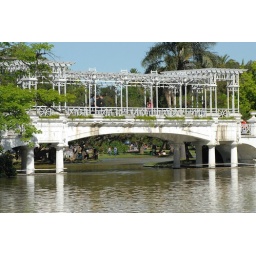
Foot bridge spans a small paddle boat lake in the Rosedal rose gardens, Buenos Aires, Argentina.